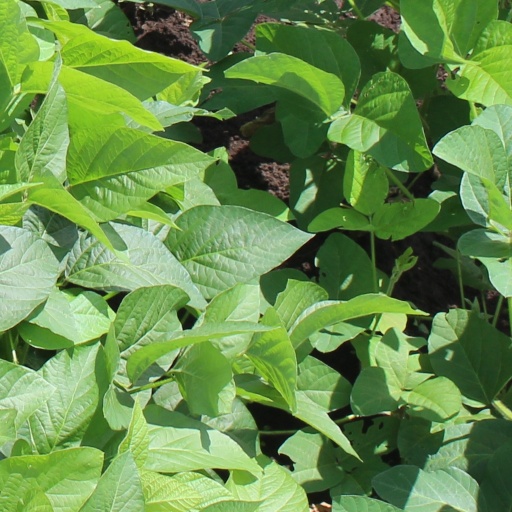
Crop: soybean